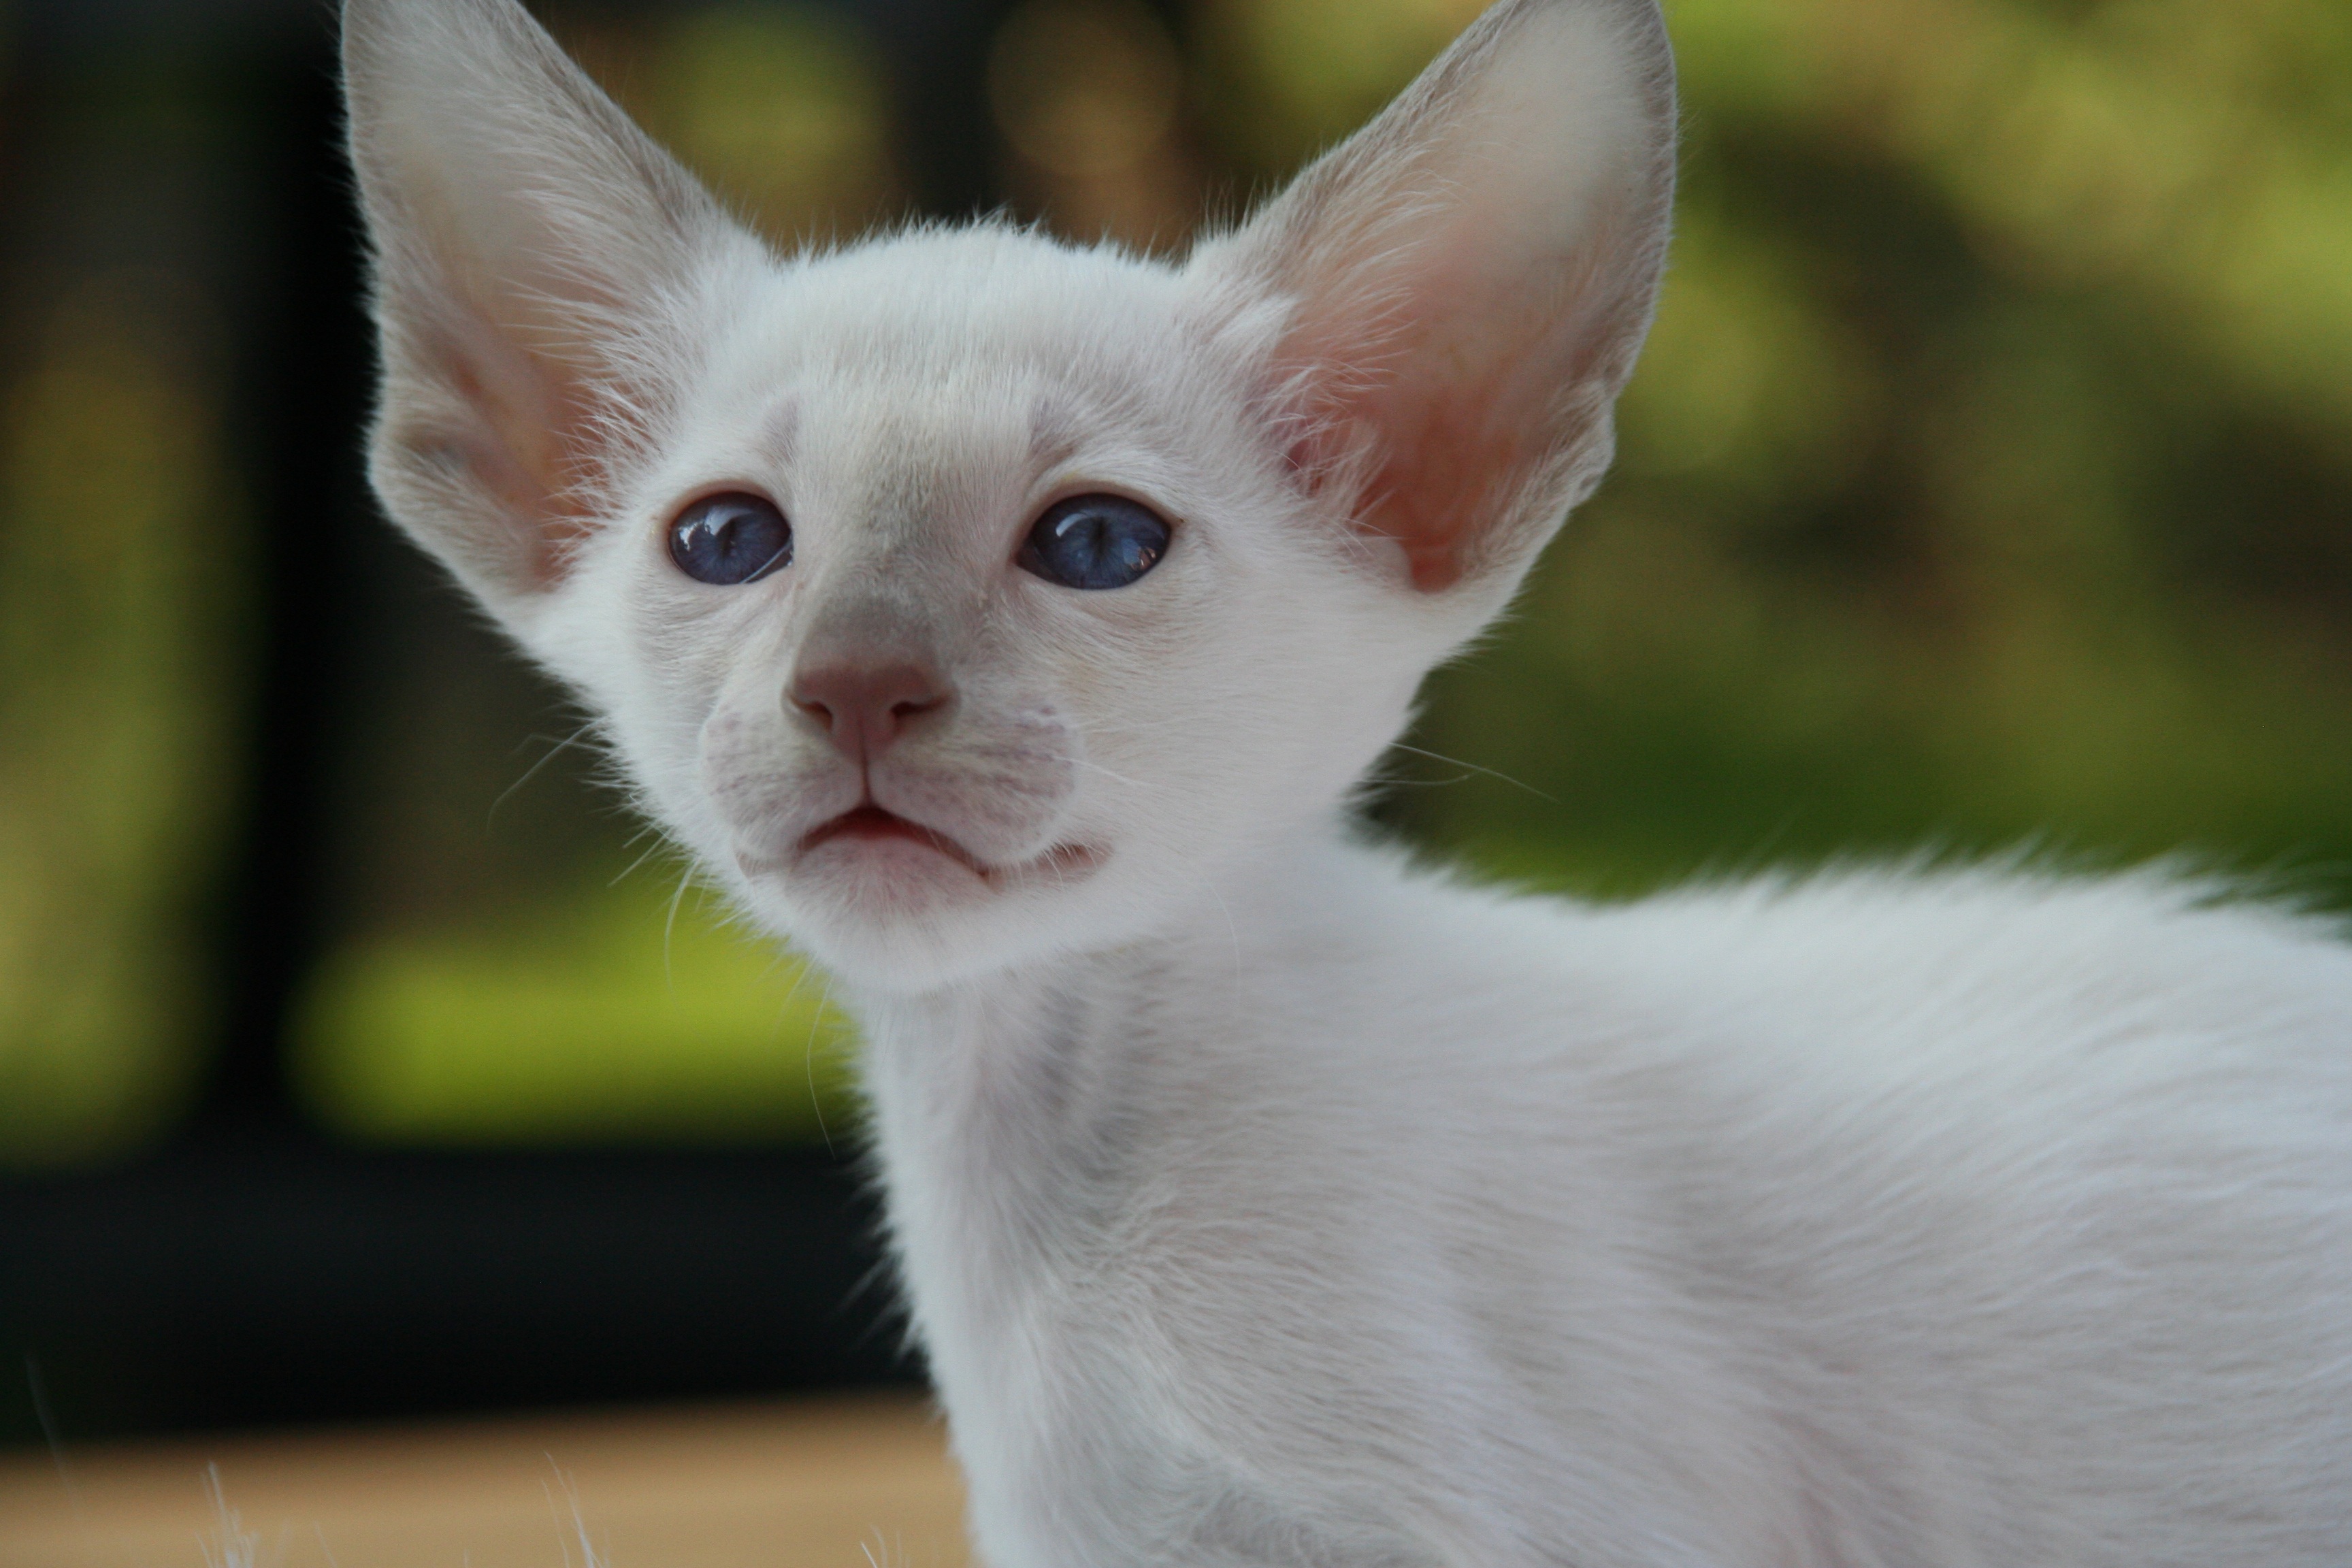
hair, white, animal, cute, pet, fur, portrait, green, fluffy, kitten, cat, mammal, blue, baby, playful, blue eye, thoroughbred, whiskers, paw, eye, vertebrate, javanese, curious, charming, siamese cat, carnivores, cat baby, balinese, burmilla, small to medium sized cats, cat like mammal, carnivoran, domestic short haired cat, tonkinese, khao manee, turkish angora, peterbald, devon rex, oriental shorthair